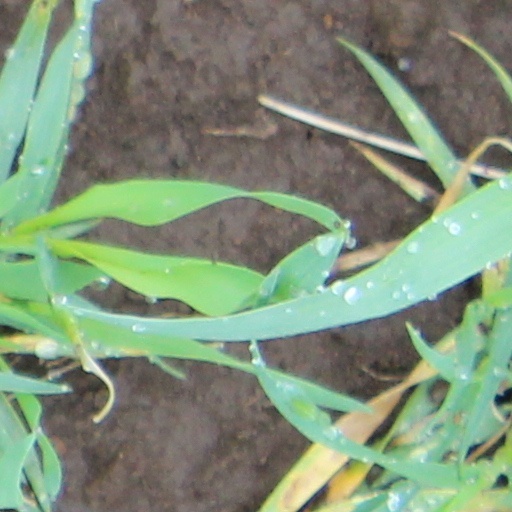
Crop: wheat